House of Assembly of Jamaica

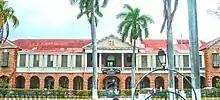
Former House of Assembly in Spanish Town

The House of Assembly was the legislature of the British colony of Jamaica. It held its first meeting on 20 January 1664 at Spanish Town. As a result of the Morant Bay rebellion, the Assembly voted to abolish self-governance in 1865. Jamaica then became a direct-ruled crown colony.